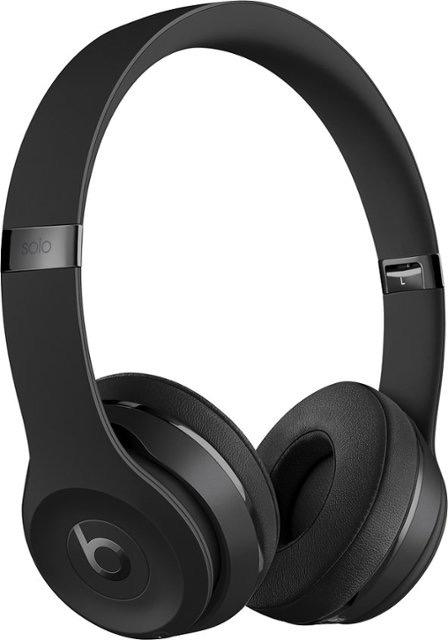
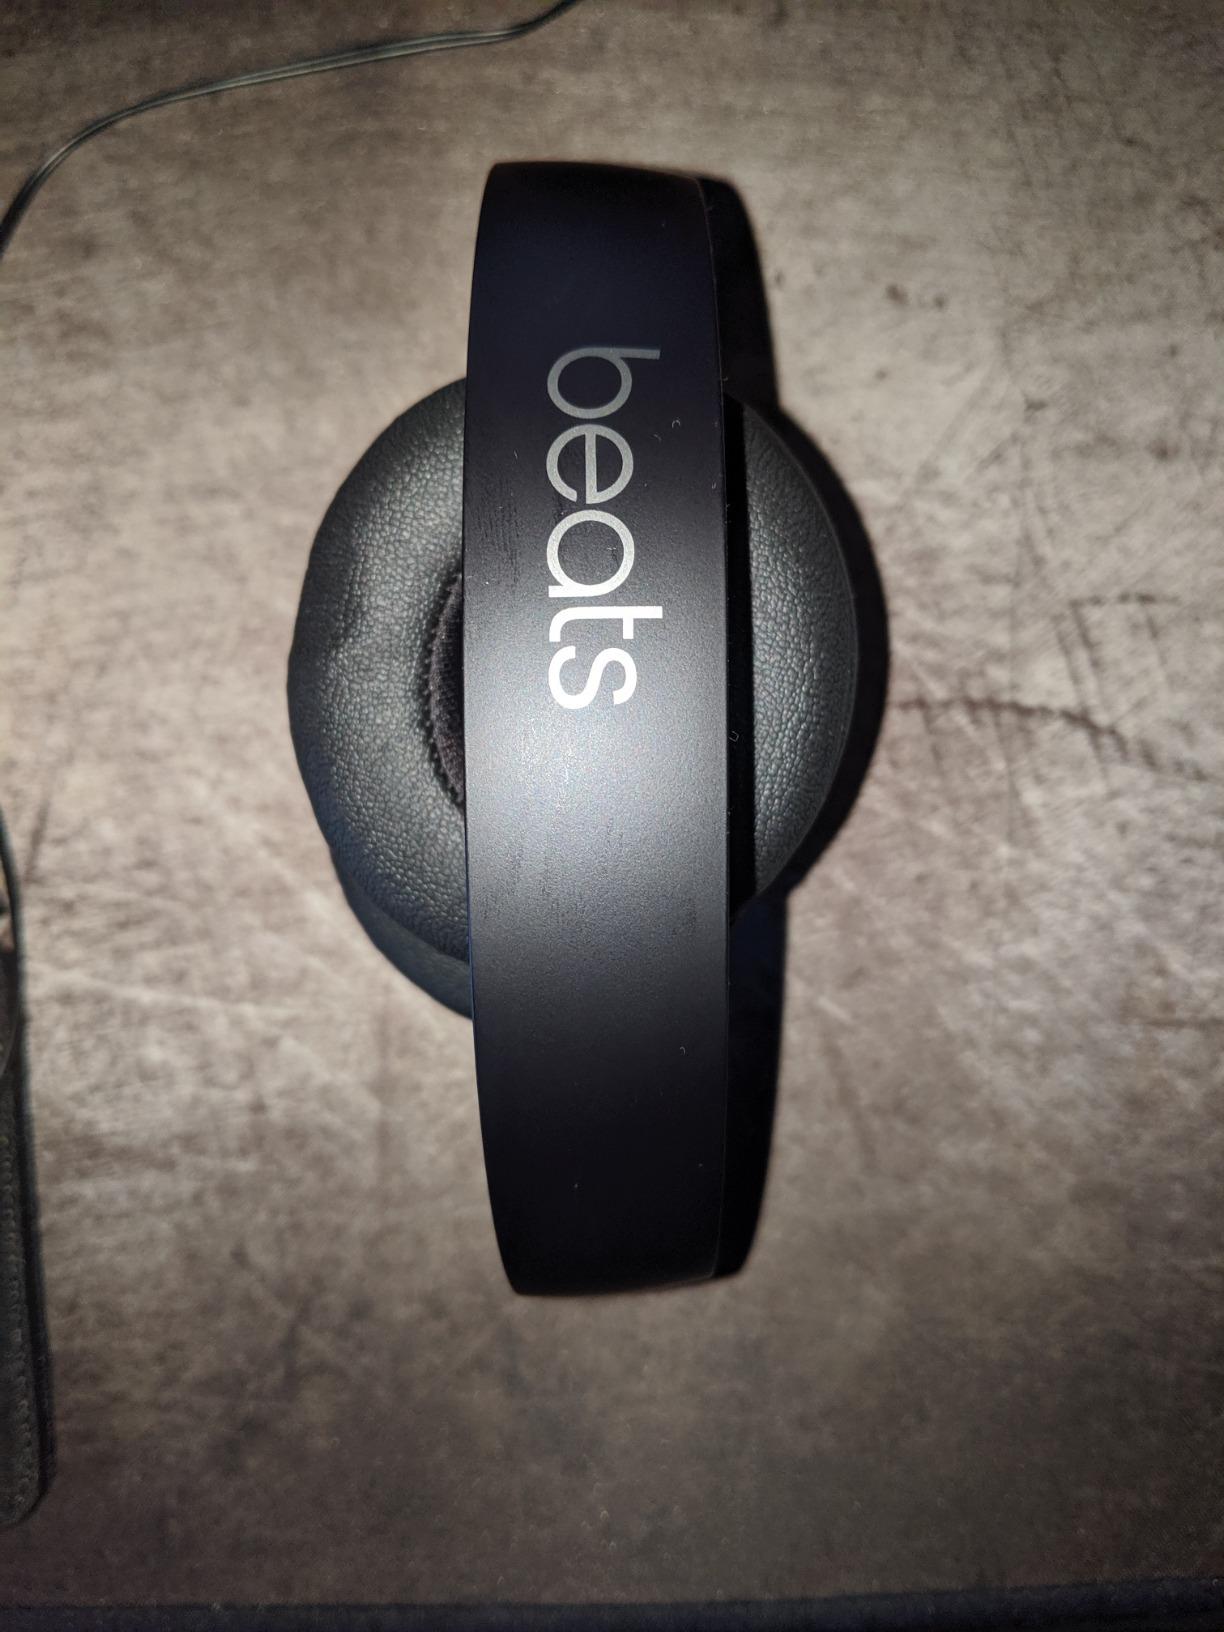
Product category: headphones
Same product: yes